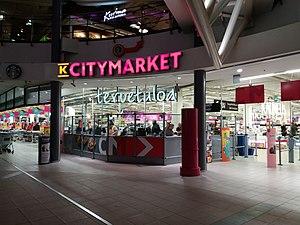
K-Citymarket est une chaîne de hypermarchés, basée à Helsinki en Finlande.